Goat meat

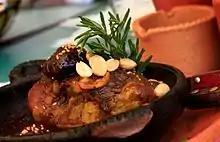
A tajine of goat meat

Goat has a reputation for having a strong, gamey flavor, but the taste can also be mild, depending on how it is raised and prepared. Caribbean cultures often prefer meat from mature goats, which tends to be more pungent, while some other cultures prefer meat that comes from younger goats that are six to nine months old. Ribs, loins, and tenderloin goat meat are suitable for quick cooking, while other cuts are best for long braising. Despite being classified as red meat, goat is leaner and contains less cholesterol and fat than both lamb and beef, and less energy than beef and lamb; therefore, it requires low-heat, slow cooking to preserve tenderness and moisture.